Neal Mohan

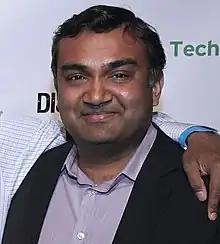
Mohan at the 2013 Tech Crunch Disrupt conference

On April 13, 2007, Google agreed to acquire DoubleClick for US$3.1 billion. Google executive Susan Wojcicki largely orchestrated this action. For the next 15 years, she worked extensively with Mohan, who formally joined Google in 2007, playing a key role in the integration process with DoubleClick. While at Google, Mohan managed the company's 2010 US$85 million acquisition of Invite Media. Before moving to YouTube, he was senior vice president of display and video ads at Google.